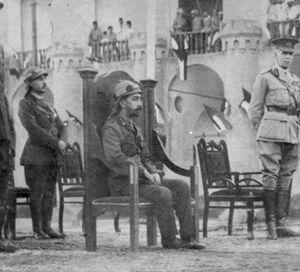
Le Mandat britannique de Mésopotamie était un mandat de classe A de la Société des Nations, correspondant au territoire actuel de l'Irak, confié au Royaume-Uni. Il fut créé en 1920 par le traité de Sèvres, conclu entre les Alliés et l'Empire ottoman. Le Royaume d'Irak accéda à l'indépendance en octobre 1932 sous la forme d'une monarchie, avec pour roi Fayçal ibn Hussein, qui avait été proclamé roi en 1921.
L'histoire de l'Irak commence avec la Mésopotamie ; la région abrite quelques-unes des plus anciennes civilisations du monde, Sumer, Assyrie, Babylone.